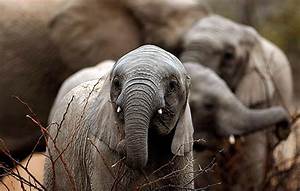
Label: elephant